Answer in natural language. Which object is closer to the camera taking this photo, Statue (highlighted by a red box) or Doorway (highlighted by a blue box)? Choose between the following options: Statue (highlighted by a red box) or Doorway (highlighted by a blue box)
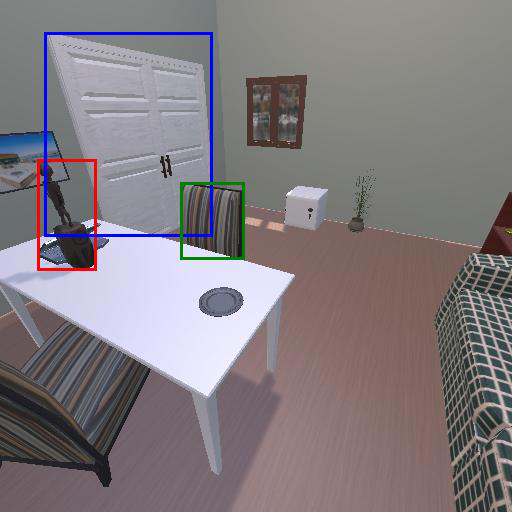
<answer>Statue (highlighted by a red box)</answer>